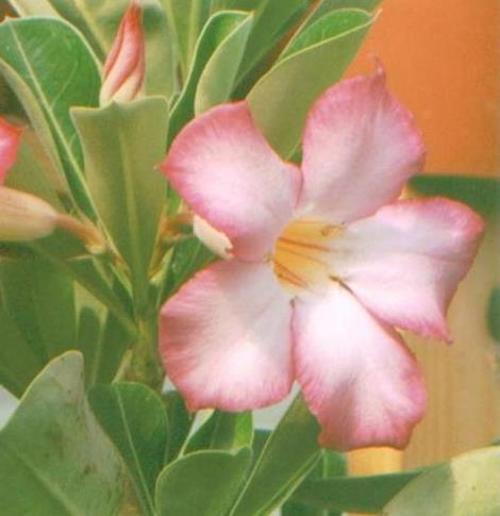
Label: desert-rose